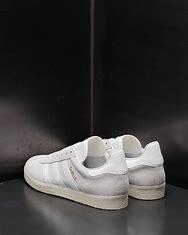
Brand: Adidas
Model: Gazelle